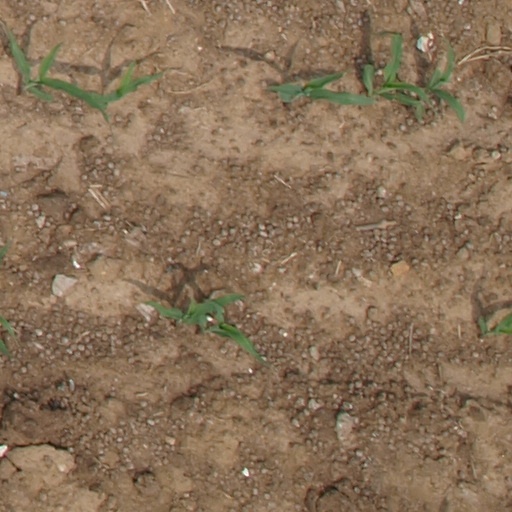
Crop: maize; corn